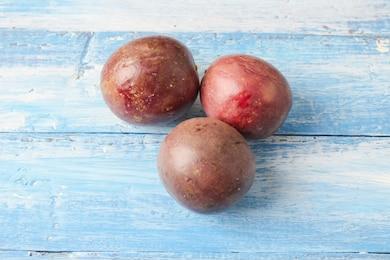
Label: passion_fruit